List of birds of the United States

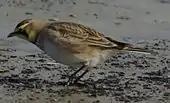
Horned lark

The Monarchinae are a relatively recent grouping of a number of seemingly very different birds, mostly from the Southern Hemisphere, which are more closely related than they at first appear. Many of the approximately 140 species making up the family were previously assigned to other groups, largely on the basis of general morphology or behavior. With the new insights generated by the DNA-DNA hybridisation studies of Sibley and his co-workers toward the end of the 20th century, however, it became clear that these apparently unrelated birds were all descended from a common ancestor. The Monarchinae are small to medium-sized insectivorous passerines, many of which hunt by flycatching.